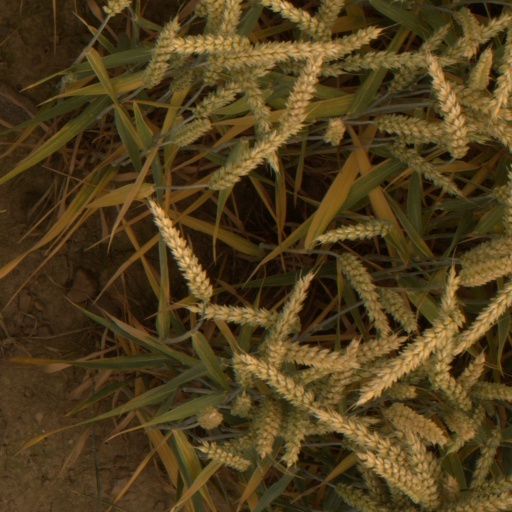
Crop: wheat